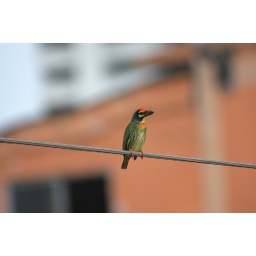
A small cute bird surviving in the urban nightmare of EkemaiLocation: Phra Khanong, Watthana, Bangkok, TH, Thailand&amp;copy; Gordon Anderson